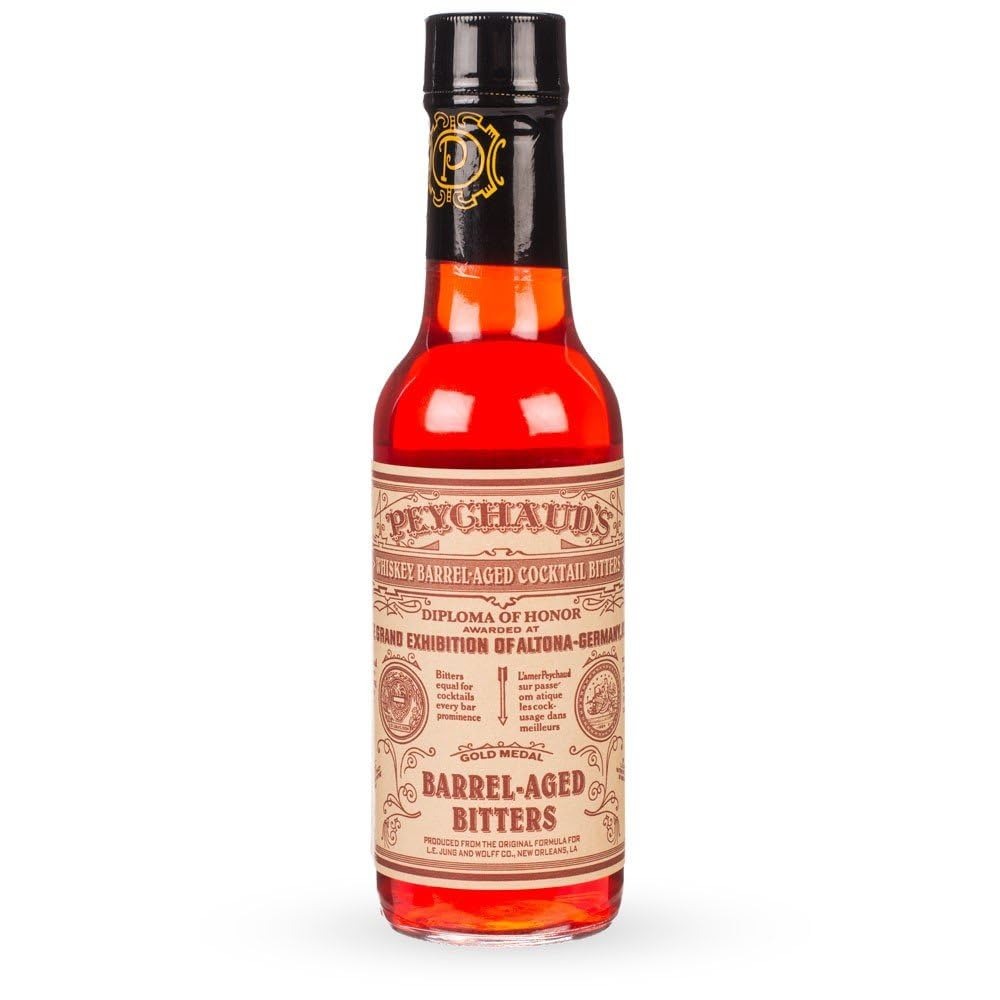
Item Name: Peychaud's Whiskey Barrel-Aged Cocktail Bitters - 5 oz
Bullet Point 1: IDEAL, TRADITIONAL FLAVOR | Woodsy profile with subtle hints of licorice, saffron, peel, and caramel. Perfect combination to enhance your favorite mixed drink
Bullet Point 2: STAPLE FOR DRINKS | Peychaud's is the original bitter for legendary classics like Manhattans, Old Fashioned's and Whiskey Sours. Don't ruin your favorites with other bitters
Bullet Point 3: MADE IN NEW ORLEANS | With uniquely sourced ingredients, Peychaud's bitters provide a flavor profile meant to compliment and not overbear your drinks
Bullet Point 4: SINCE 1800's | From prior to prohibition, Peychaud's was the bitter of choice. Surviving through tough times, Peychaud's stood the test of time and has since maintained to be an all time favorite
Bullet Point 5: ORIGINAL FORMULA | If it's the best, then there's no reason to change. Peychaud's perfected the recipe and has never looked back. Through the millions of drinks it has been served in, you'll know why we have changed one bit
Product Description: In 1838, Antoine Amedie Peychaud, owner of a New Orleans apothecary, treated his friends to brandy toddies of his own recipe, including his "Peychaud's Bitters," made from a secret family recipe. The toddies were made using a double-ended egg cup as a measuring cup or jigger, then known as a "coquetier" (pronounced "ko-k-tay"), from which the word "cocktail" was derived. Thus, the world's first cocktail was born! By 1850, the Sazerac Cocktail, made with Sazerac French brandy and Peychaud's Bitters, was immensely popular, and became the first "branded" cocktail. In 1873, the recipe for the Sazerac Cocktail was altered to replace the French brandy with American Rye whiskey, and a dash of absinthe was added. In 1933, the Sazerac Cocktail was bottled and marketed by the Sazerac Company of New Orleans. That same year, "Herbsaint," a pastis, was made according to a French recipe; "Herbsaint" was so named for the New Orleans term for wormwood - "Herb Sainte." In 1940, the Official Sazerac Cocktail recipe was modified to use Herbsaint as the absinthe. Finally, in 2000, the Official Sazerac Cocktail recipe was modified to use Sazerac Kentucky Straight Rye Whiskey.
Value: 5.0
Unit: Fl Oz

Price: 13.18